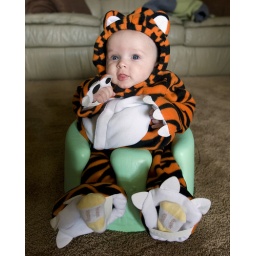
Ian dressed in his tiger costume for Halloween at Mallory's parents' house Saturday, Oct. 31, 2009, in Fithian, Ill.